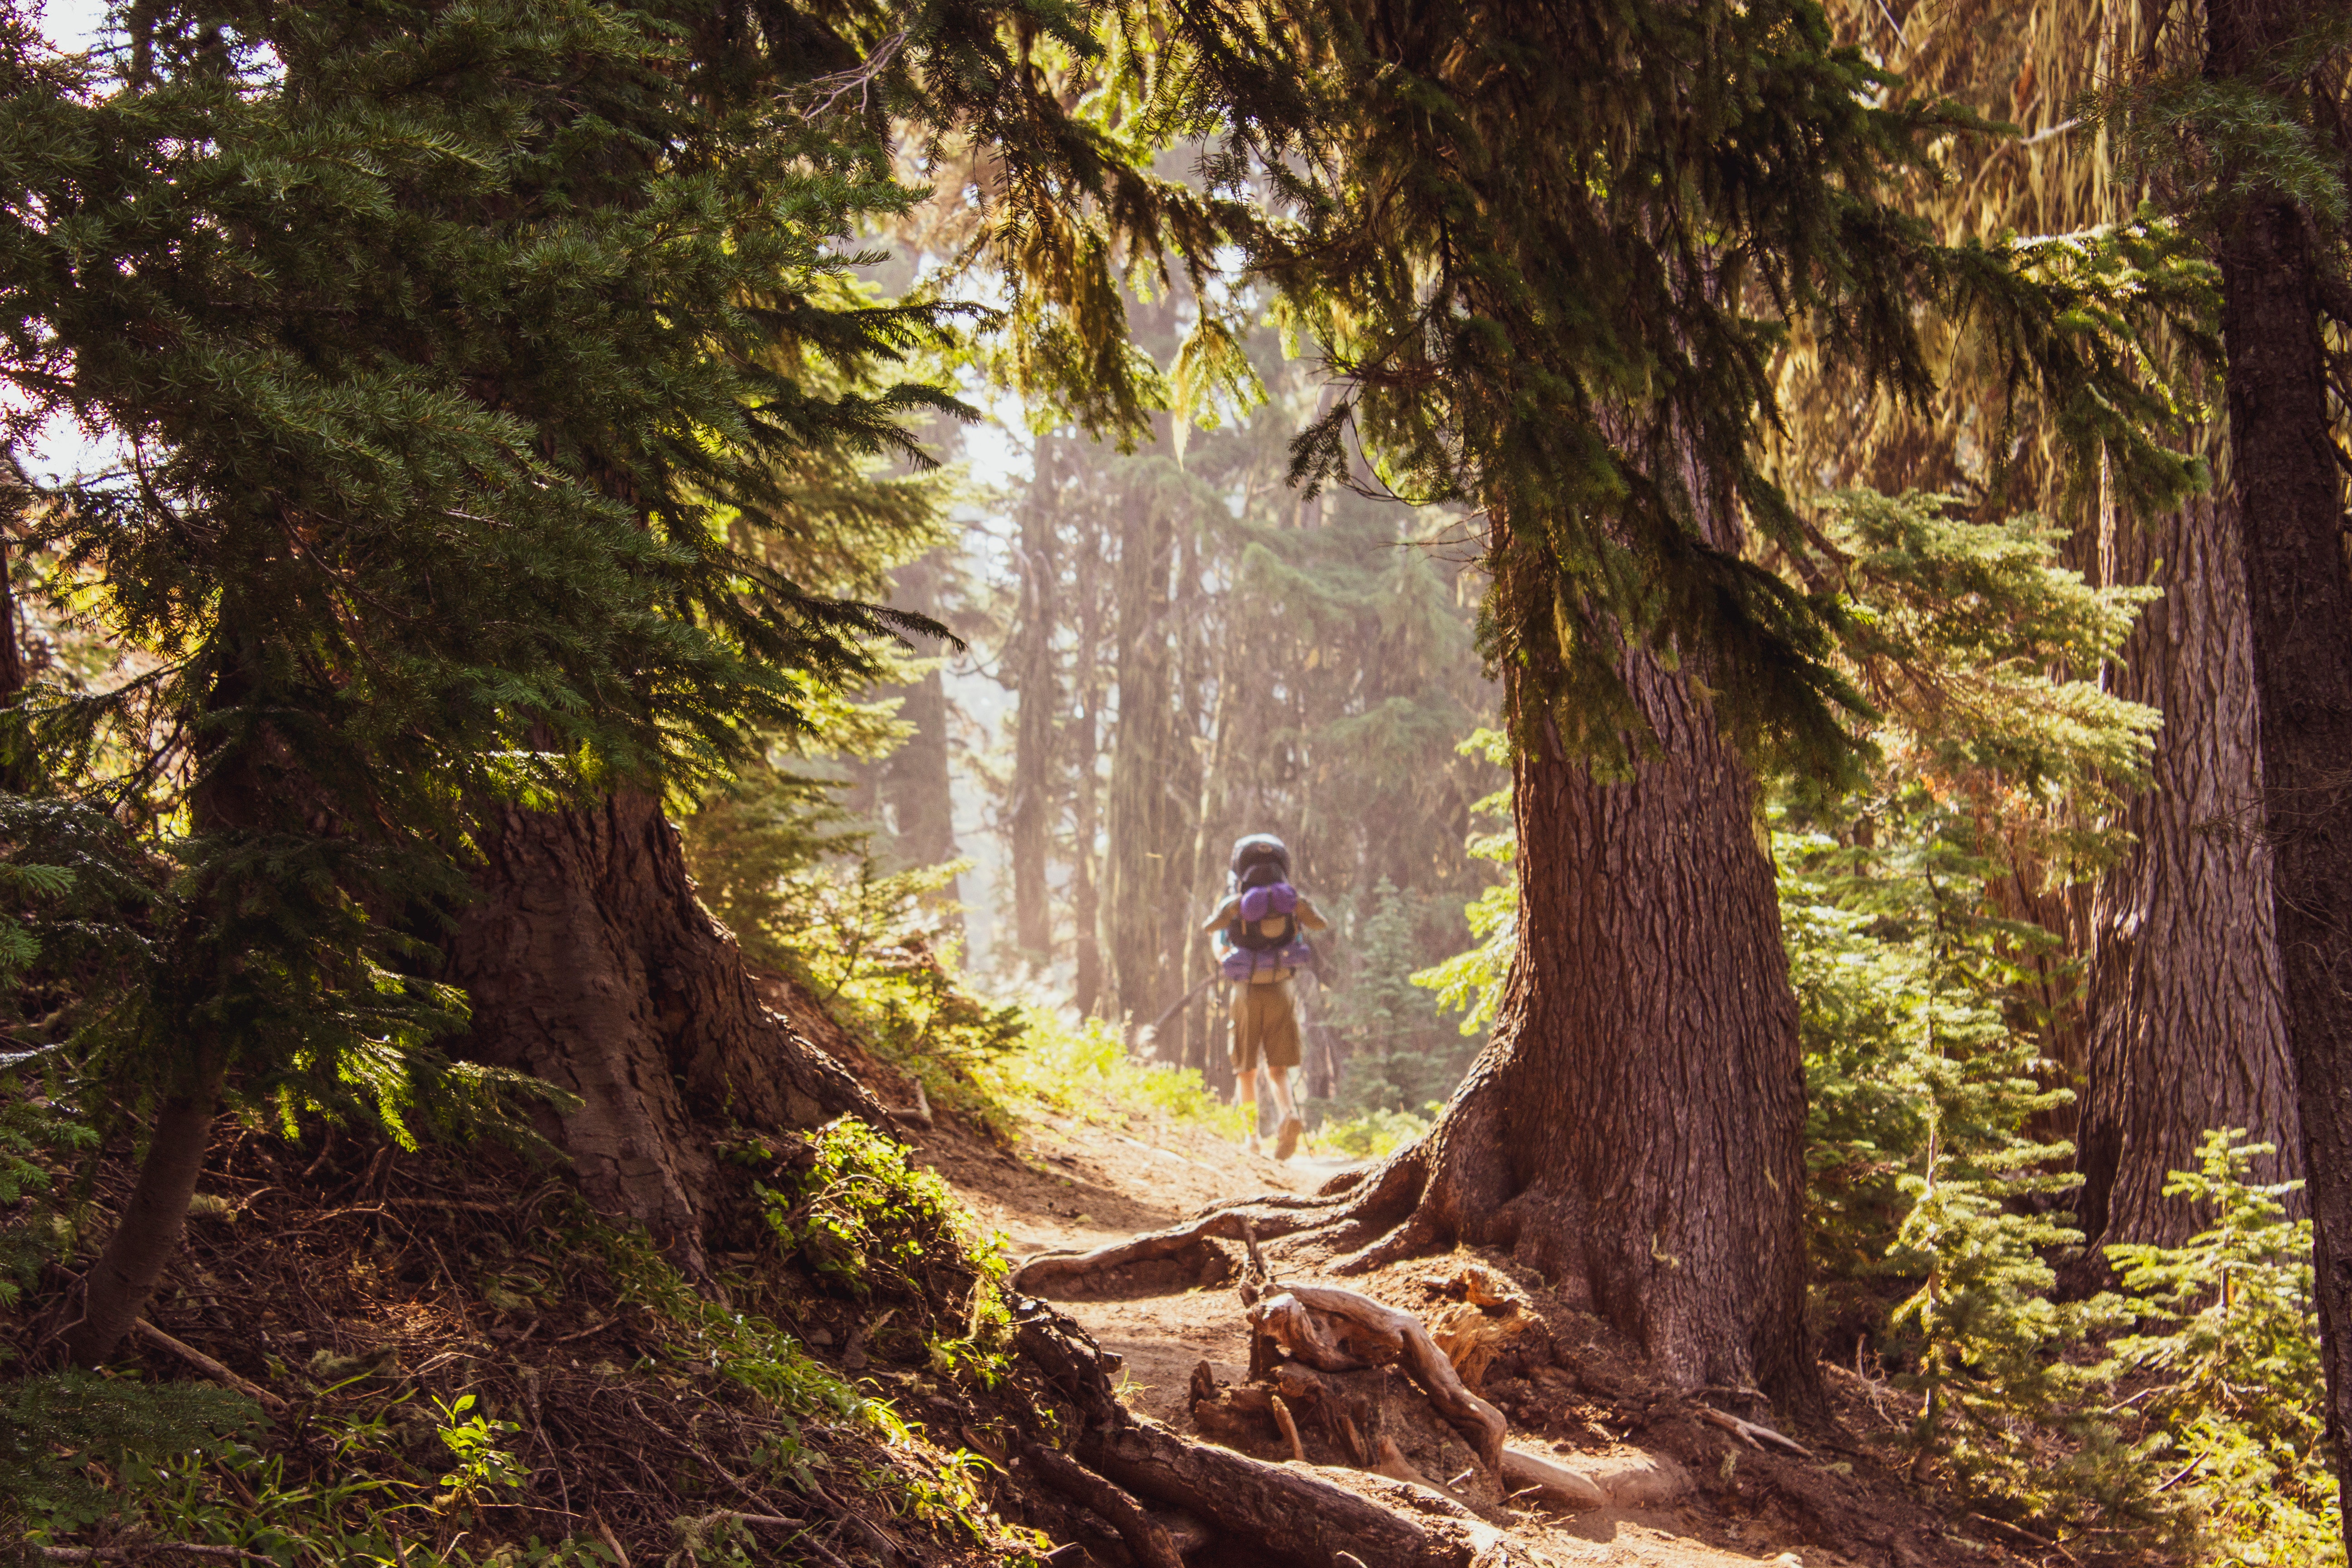
tree, nature, forest, old growth forest, natural environment, woodland, vegetation, nature reserve, biome, trail, wilderness, sunlight, valdivian temperate rain forest, jungle, woody plant, redwood, Northern hardwood forest, rainforest, plant, temperate broadleaf and mixed forest, trunk, leaf, temperate coniferous forest, deciduous, state park, Bigtree, branch, mountain bike, grove, wood, landscape, vehicle, tropical and subtropical coniferous forests, soil, freeride, national park, adventure, spruce fir forest, road, path, downhill mountain biking, mountain biking